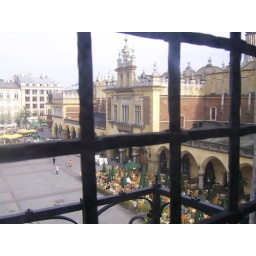
The square from a window in the tower